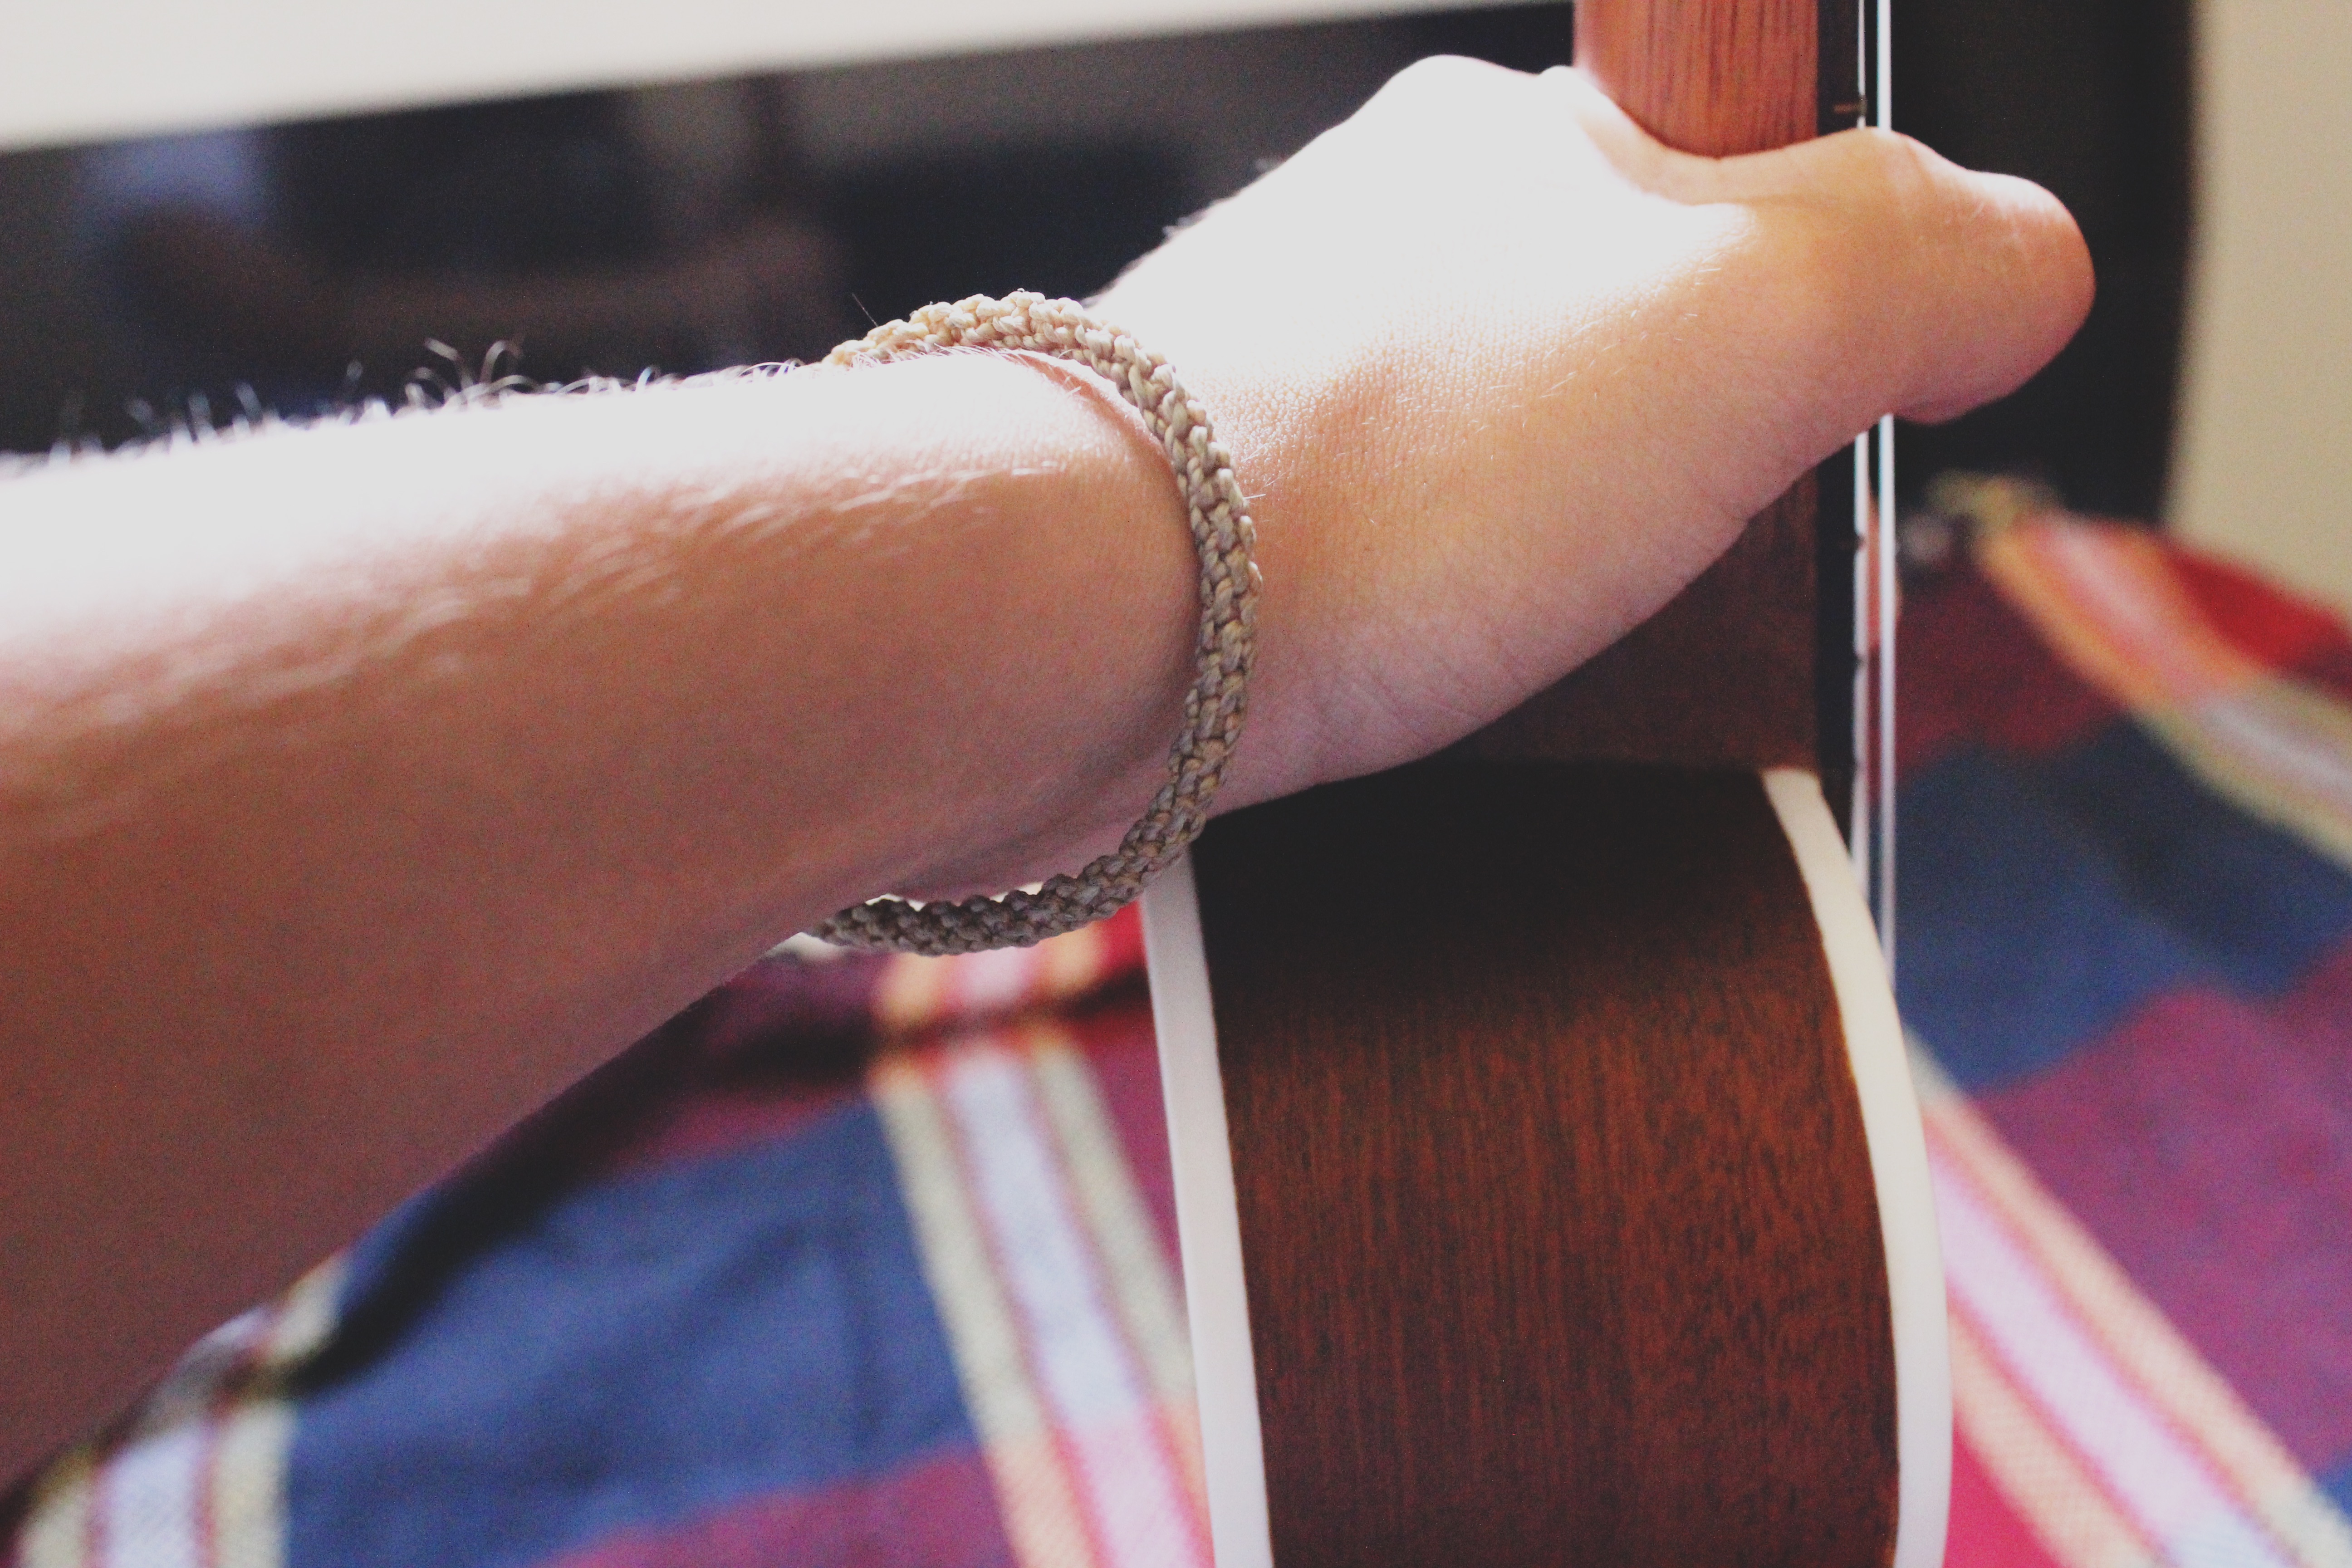
hand, leg, finger, red, color, arm, close up, glasses, sense